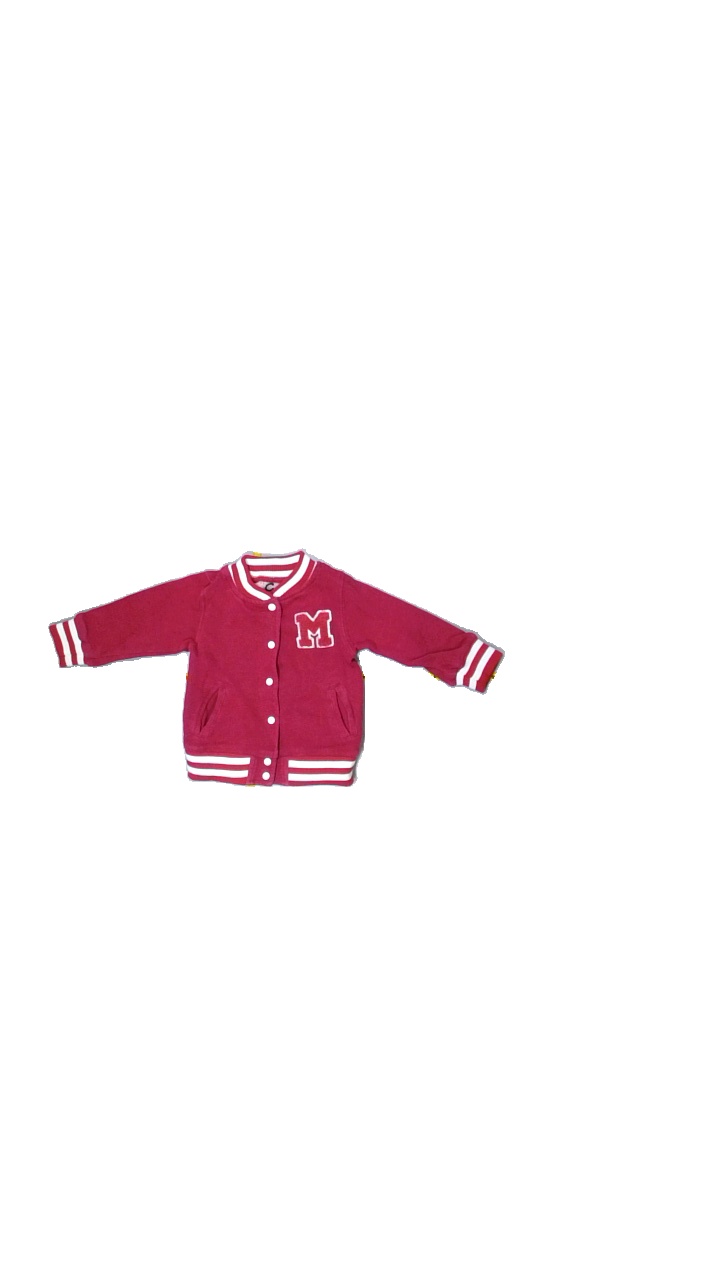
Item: Jacket (Children)
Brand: Cubus
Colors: White, Red, Multicolor, Purple
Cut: Regular
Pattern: Logo print
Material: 100%cotton
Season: Autumn
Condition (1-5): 3
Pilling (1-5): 3
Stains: Minor
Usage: Export
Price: <50